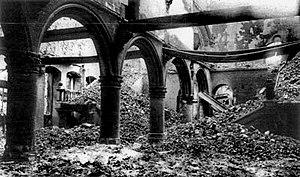
Cet article retrace l'histoire de Louvain en complément de l'article principal sur la ville de Louvain.
Voici une liste de bibliothèques détruites ou fortement endommagées par des cataclysmes naturels ou par l'homme, de manière accidentelle ou délibérée, parfois dans le cadre d'un génocide culturel.
Mai 1914 : premières émissions radiophoniques régulières en Belgique. Depuis une annexe du château de Laeken, des concerts radiophoniques sont diffusés chaque samedi.
Louvain est une ville néerlandophone de Belgique située en Région flamande, chef-lieu de la province du Brabant flamand et chef-lieu de l'arrondissement qui porte son nom. Elle est arrosée par la Dyle, affluent du Rupel. Au 1ᵉʳ novembre 2016 Louvain comptait 100 244 habitants.
Le « viol de la Belgique » est le terme utilisé pour décrire le traitement des civils belges durant l’invasion et l’occupation allemande de la Belgique durant la Première Guerre mondiale. Tout d’abord utilisé dans un but de propagande, ce terme a pu correspondre à une réalité confirmée par l’historiographie. Larry Zuckerman l’utilise plus étroitement pour décrire la série de crimes de guerre allemands dans les premiers mois de la guerre allant du 4 août à septembre 1914.
L’incendie de la bibliothèque de l'université catholique de Louvain est une des conséquences du sac de Louvain après sa prise par les troupes allemandes le 20 août 1914.
La ville de Louvain fut non seulement le siège de trois universités successives, mais également à travers elles, celui de plusieurs bibliothèques universitaires.